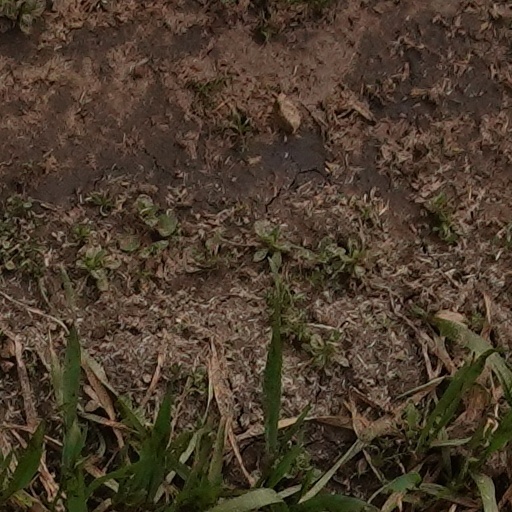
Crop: wheat